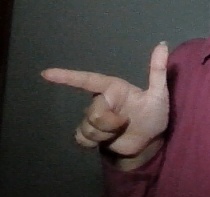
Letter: yaa